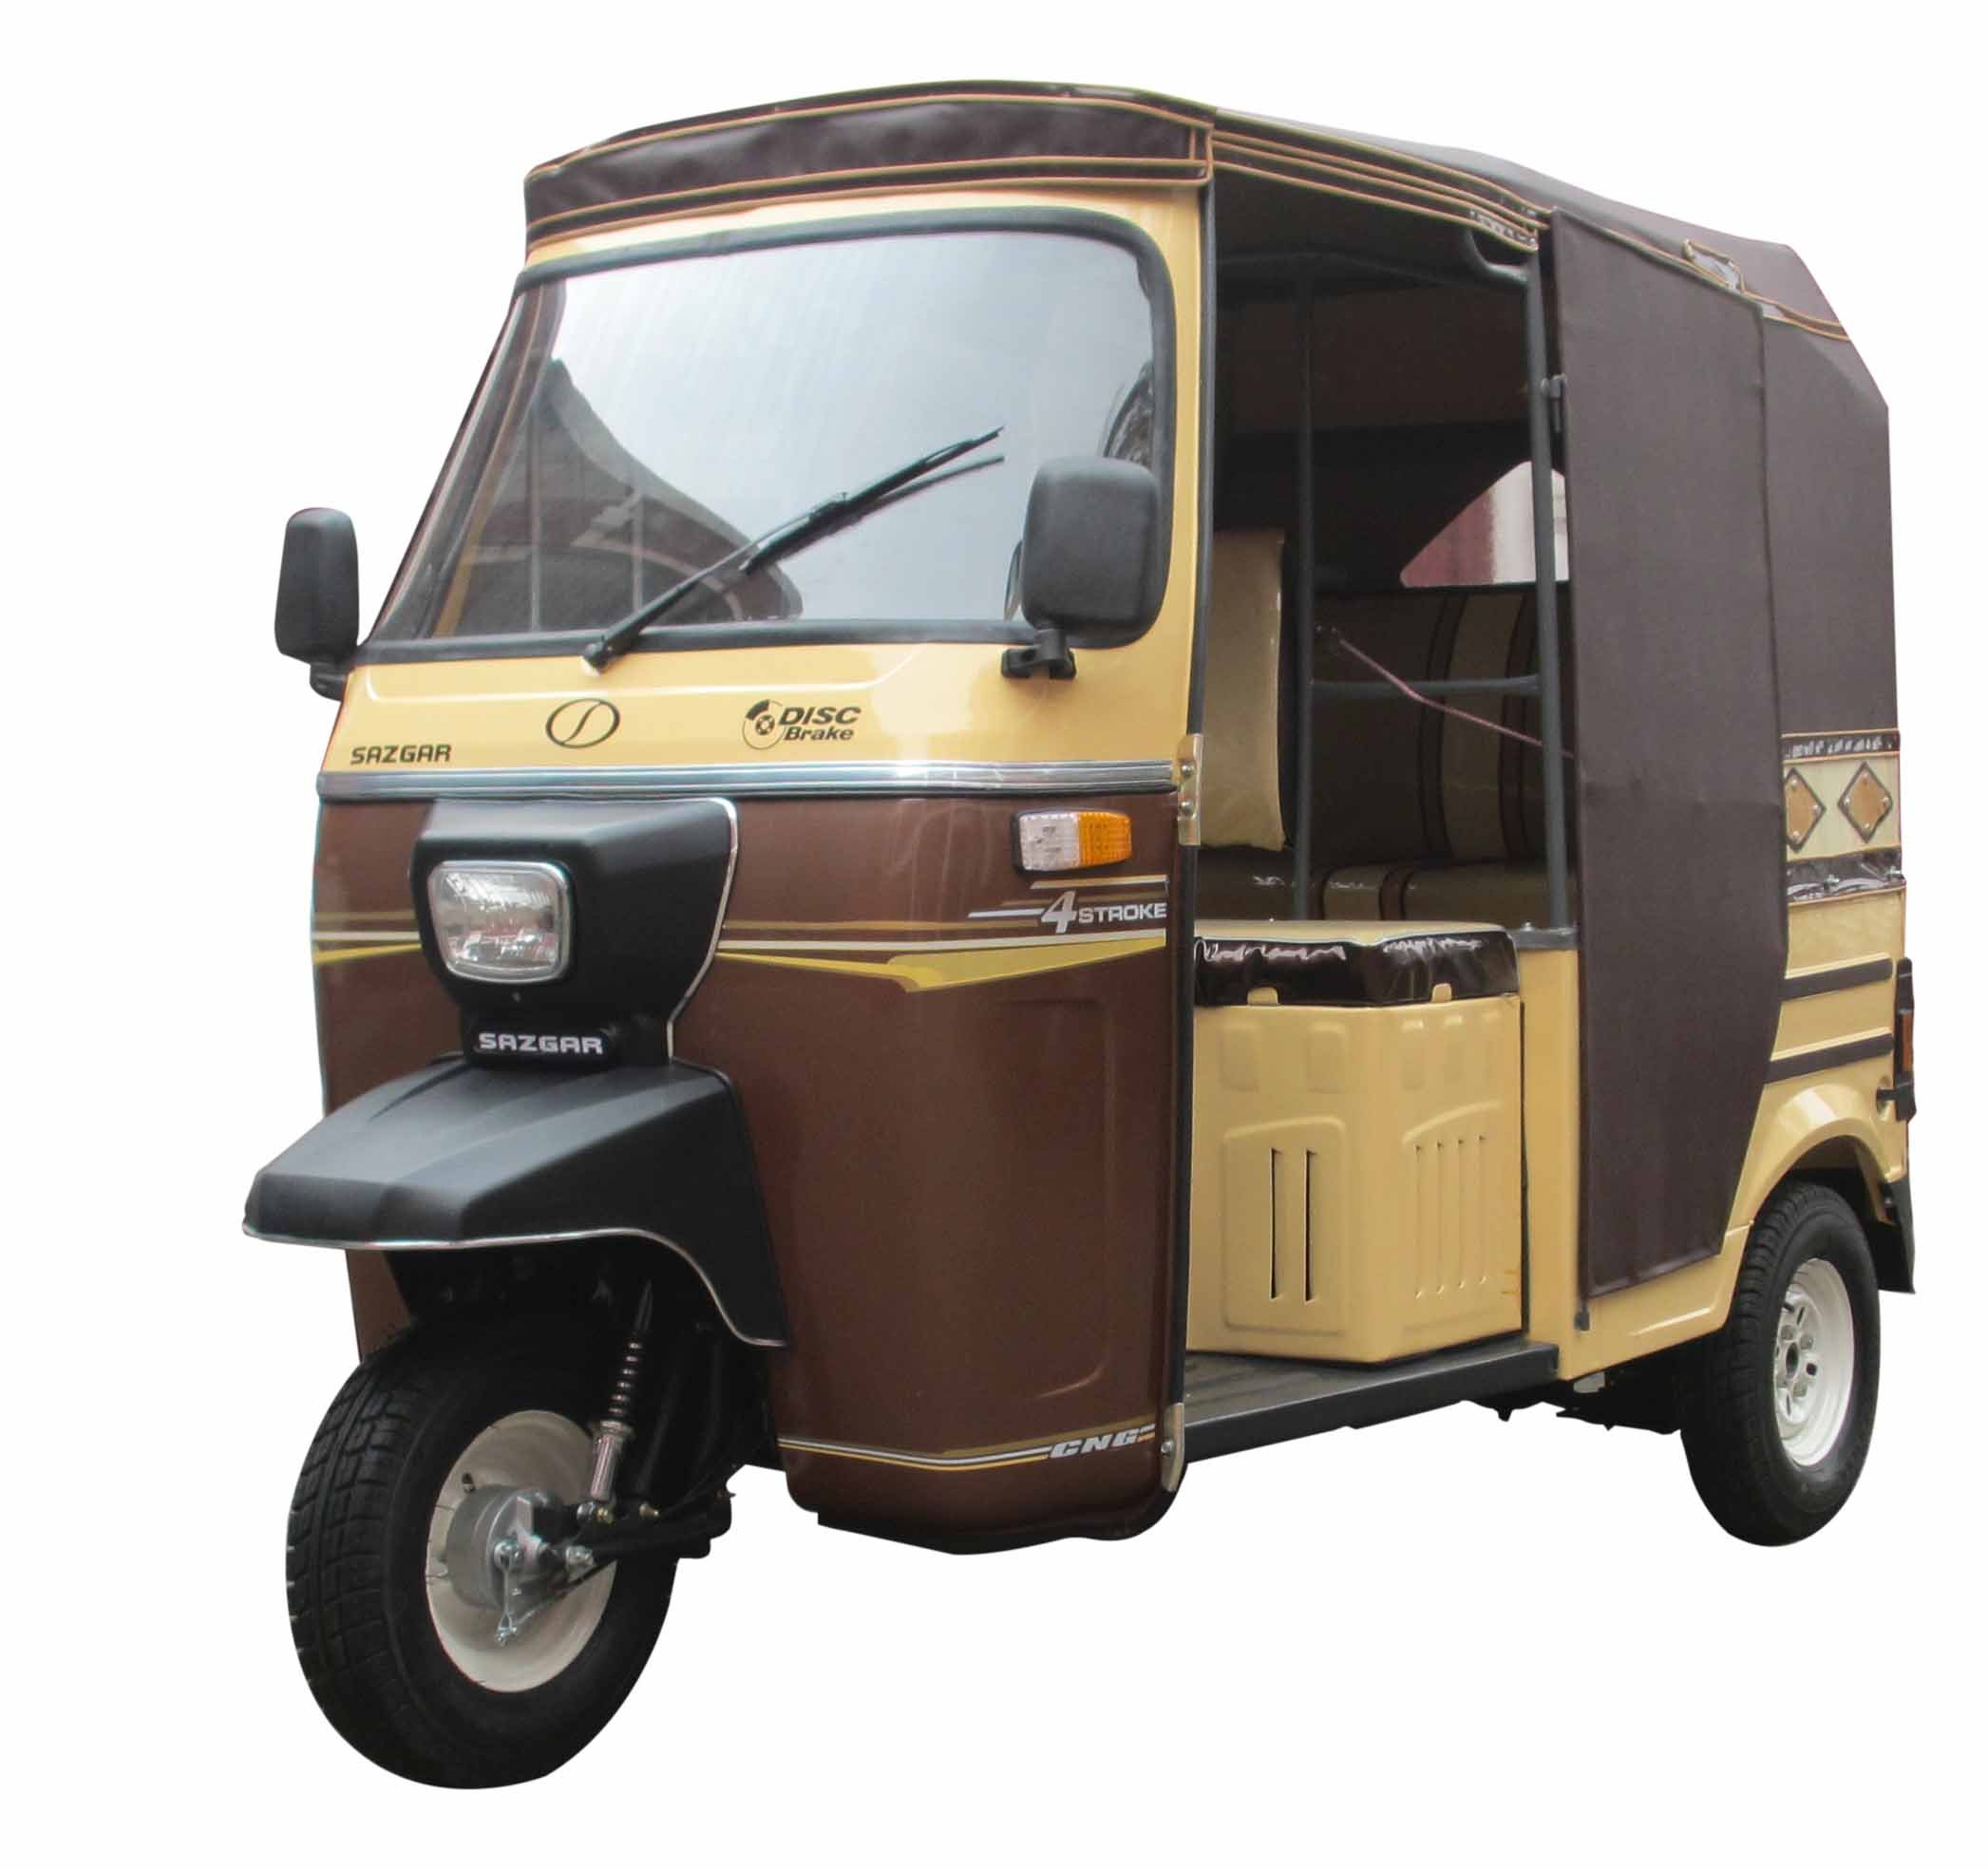
Vehicle type: Auto Rickshaws